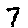
Label: 7